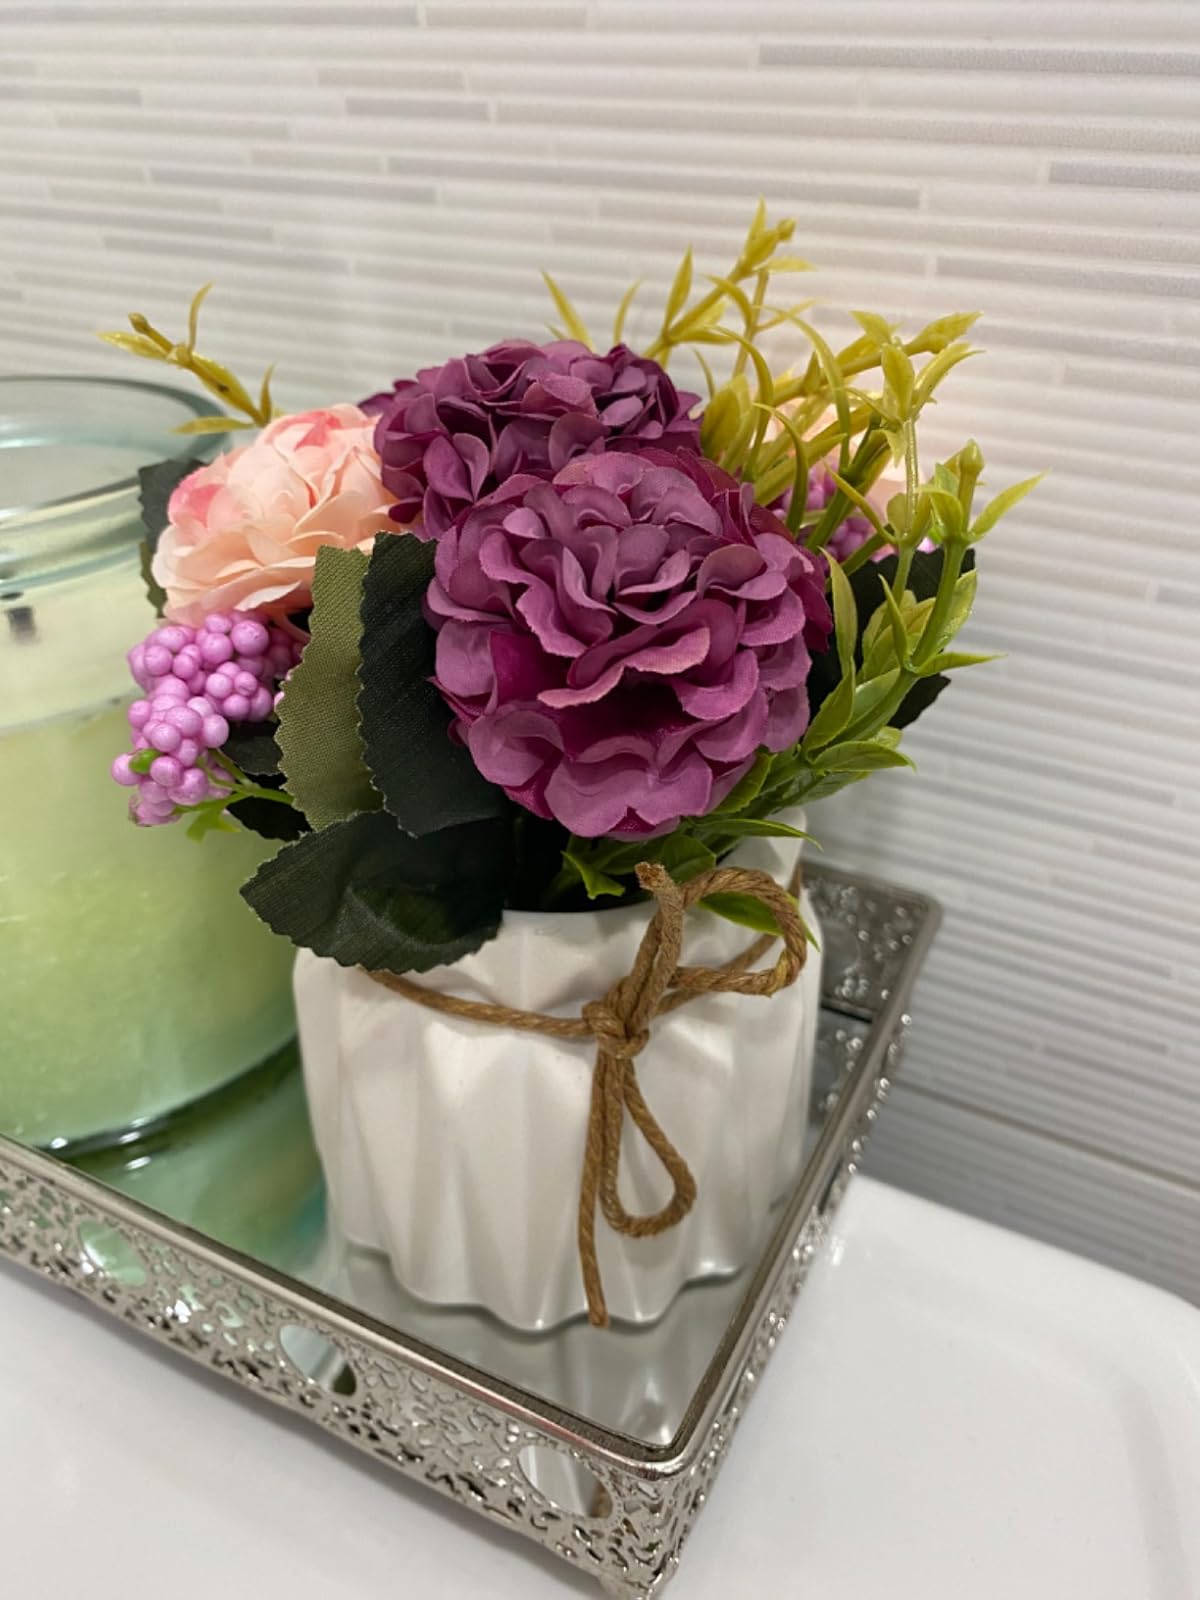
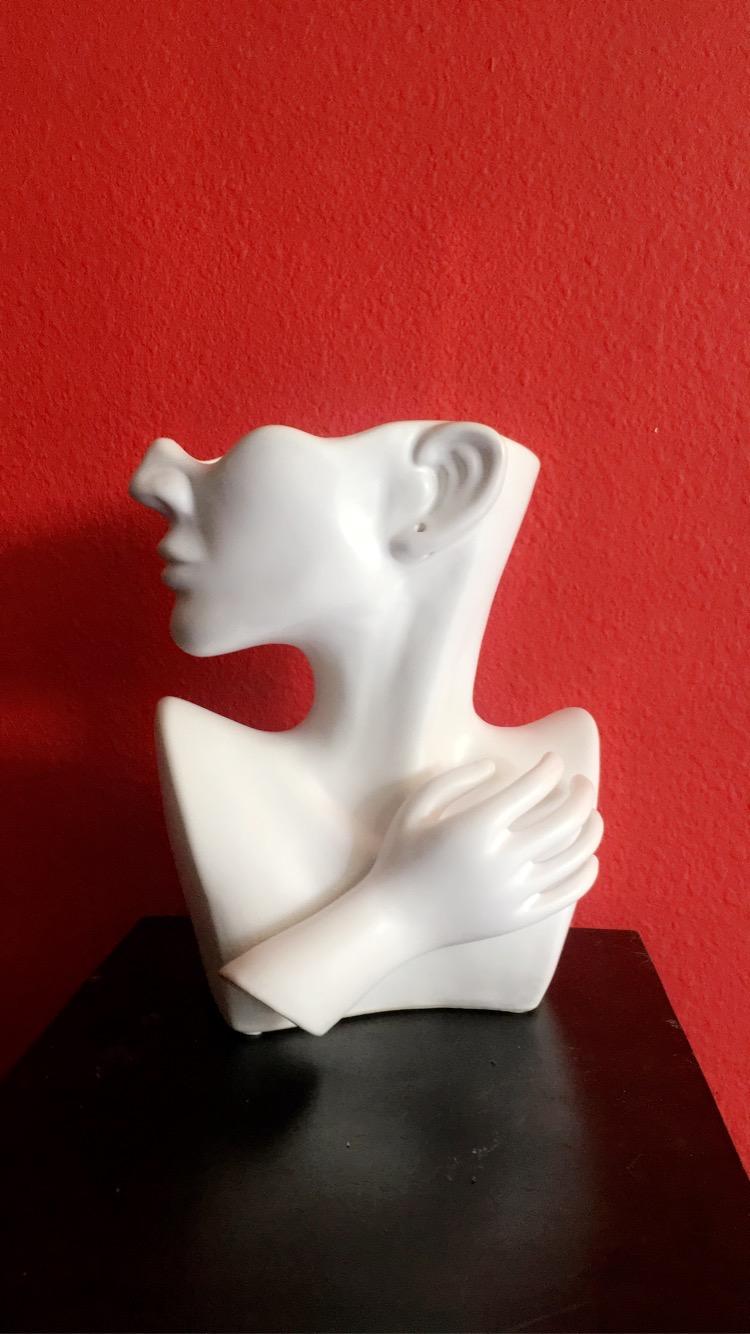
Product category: vase
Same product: no